Ministry of Defence (Slovakia)

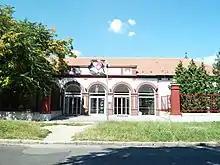
Building of Ministry in Bratislava

The Ministry of Defence of Slovakia (MO SR) is responsible for the planning and carrying-out of defence policy. It is the direct successor of the Czechoslovak Ministry of Defence. Its current headquarters is located in Bratislava.